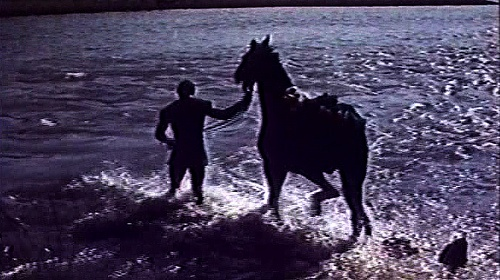
there is a man that is walking a horse threw the water
A person standing next to a horse in the water.
A man that is standing near a horse in the water.
A man walking a horse through shallow water
Man pulls horse by rein through the water.